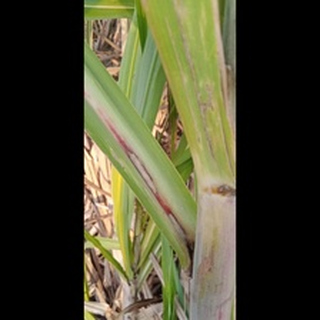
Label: sugarcane_red_rot